MV Agusta 125 Pullman

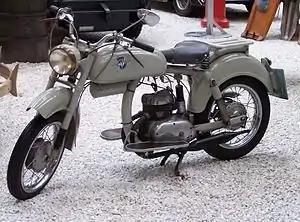
1953 MV Agusta 125 Pullman

The MV Agusta 125 Pullman was a motorcycle produced by the Italian manufacturer MV Agusta from 1953 to 1956. The model achieved a good sales success, and had the highest production of any machine from MV Agusta. Many brought the bike as the only means of family transport or as a work vehicle. Despite the questionable aesthetics, the Pullman offered a comfortable ride, derived by the driving position, soft suspension and large section tires. This was particularly appreciated by users, so much so that they were imitated by some competitors. 27,000 machines of this model series were produced. The model was also produced under licence in Spain by Avello, where it was marketed as the "MV Avello 125 Pullman Turismo".